Rail transportation in the Greater Manila Area

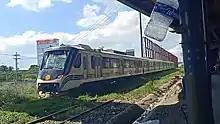
A PNR 8100 class train near station

Currently, the system uses two types of rolling stock on its single line, MRT Line 3. Like LRT Line 1, the line uses light rail vehicles. The first railway cars were manufactured by ČKD Tatra in 1999. The second railway cars, commonly referred to as the Dalian Train, were manufactured by CRRC Dalian in 2016. The deployment of the Dalian trainsets was delayed due to several factors, including weight limits on existing tracks and inconsistencies in production, which has since been corrected. Though some train cars have passed validation tests, none of the Dalian trains are in operation for daily revenue services.